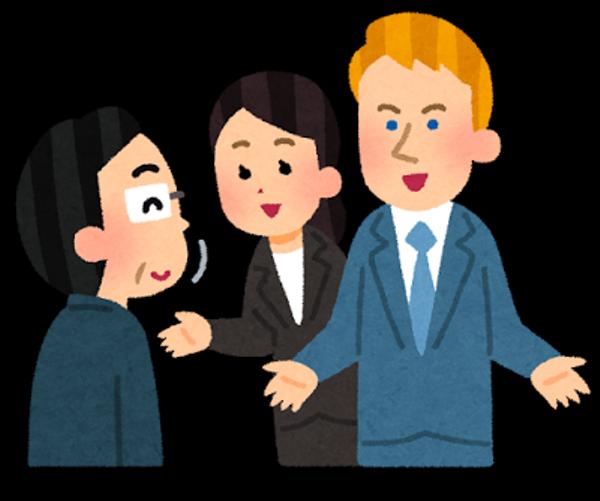
回答: 私はジョンです/通訳のグリーンです/付き添いの松崎しげるです